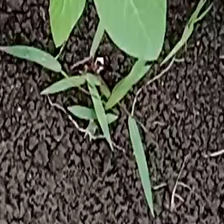
Weed species: Digitaria_SP_(Digitaria Sanguinalis )